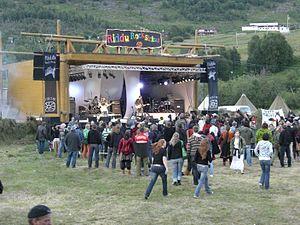
Riddu Riđđu est un festival de musique sami, créé en 1991, et qui s'est ouvert depuis, aux autres musiques du monde. Il a lieu à Olmmáivággi, commune de Gáivuotna - Kåfjord en Norvège.